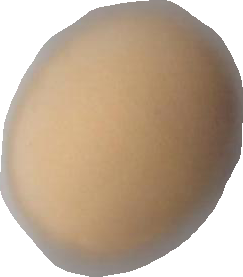
Variety: Grobogan